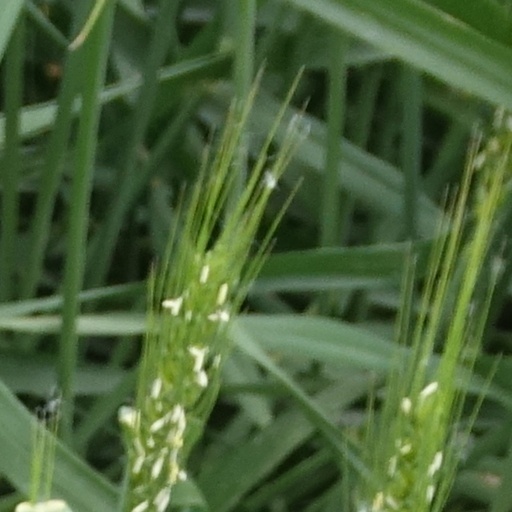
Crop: wheat